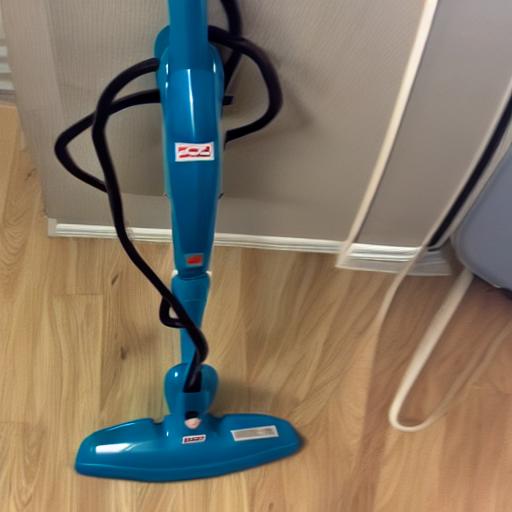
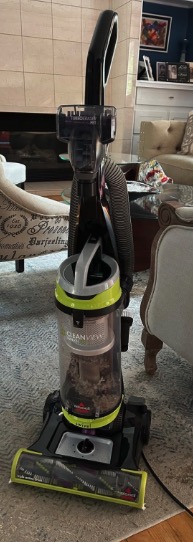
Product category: items_vacuum
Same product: no